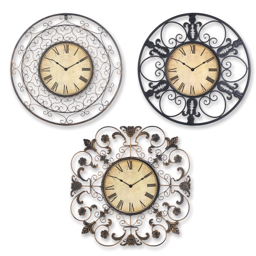
decorative clock , stay on schedule with these decorative clocks .